Gerenuk

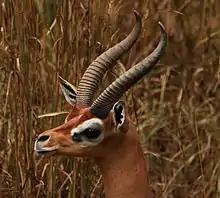
Close-up view of a male. Note the white facial markings and the lyre-shaped horns.

The gerenuk is a notably tall, slender antelope that resembles gazelles. It is characterised by its long, slender neck and limbs, the flat, wedge-like head and the large, round eyes. Males are nearly tall, and the shorter females ; the head-and-body length is typically between . Males weigh between ; females are lighter, weighing . The species is sexually dimorphic. The tail, that ends in a black tuft, measures .